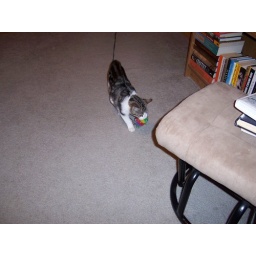
my cat carrying around a fluffy ball on a string. She did this for half an hour.